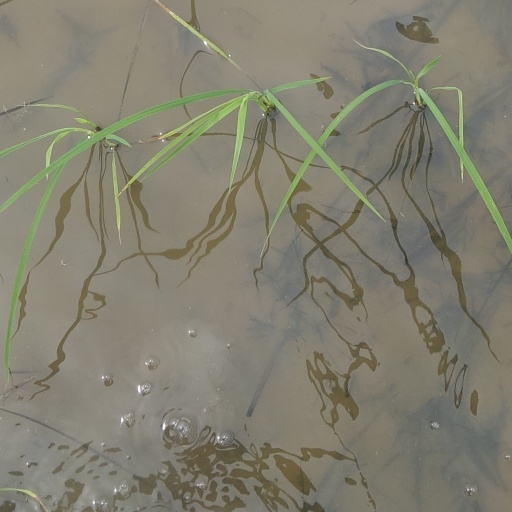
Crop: rice